Miramichi, New Brunswick

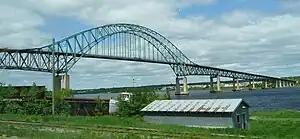
Centennial Bridge

Miramichi has good highway connections to other major centres in New Brunswick offered via Highways 8 (west to Fredericton; north to Bathurst and Campbellton) and 11 (south to Moncton, Prince Edward Island and Nova Scotia). The Plaster Rock – Renous highway (Route 108) offers the quickest connection to major centres in Quebec, Ontario, and points west.